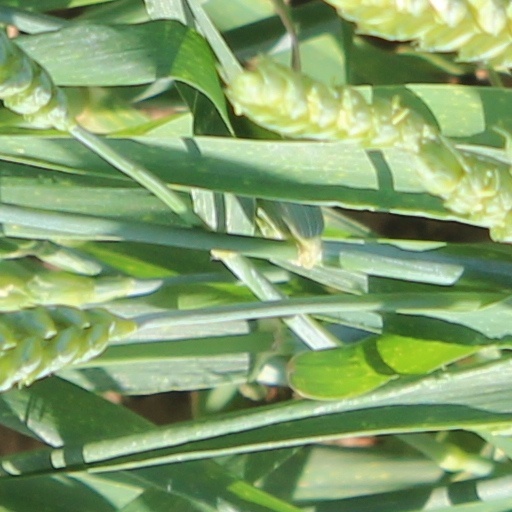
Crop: wheat